A. H. Woodfull

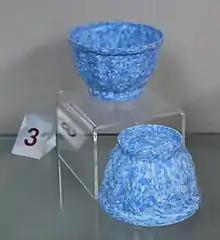
A pair of Beetleware jelly moulds

After World War II he produced notable promotional material for Cadbury's, but increasingly focussed on tableware, designing the classic "Beetleware" range in urea formaldehyde in 1946.